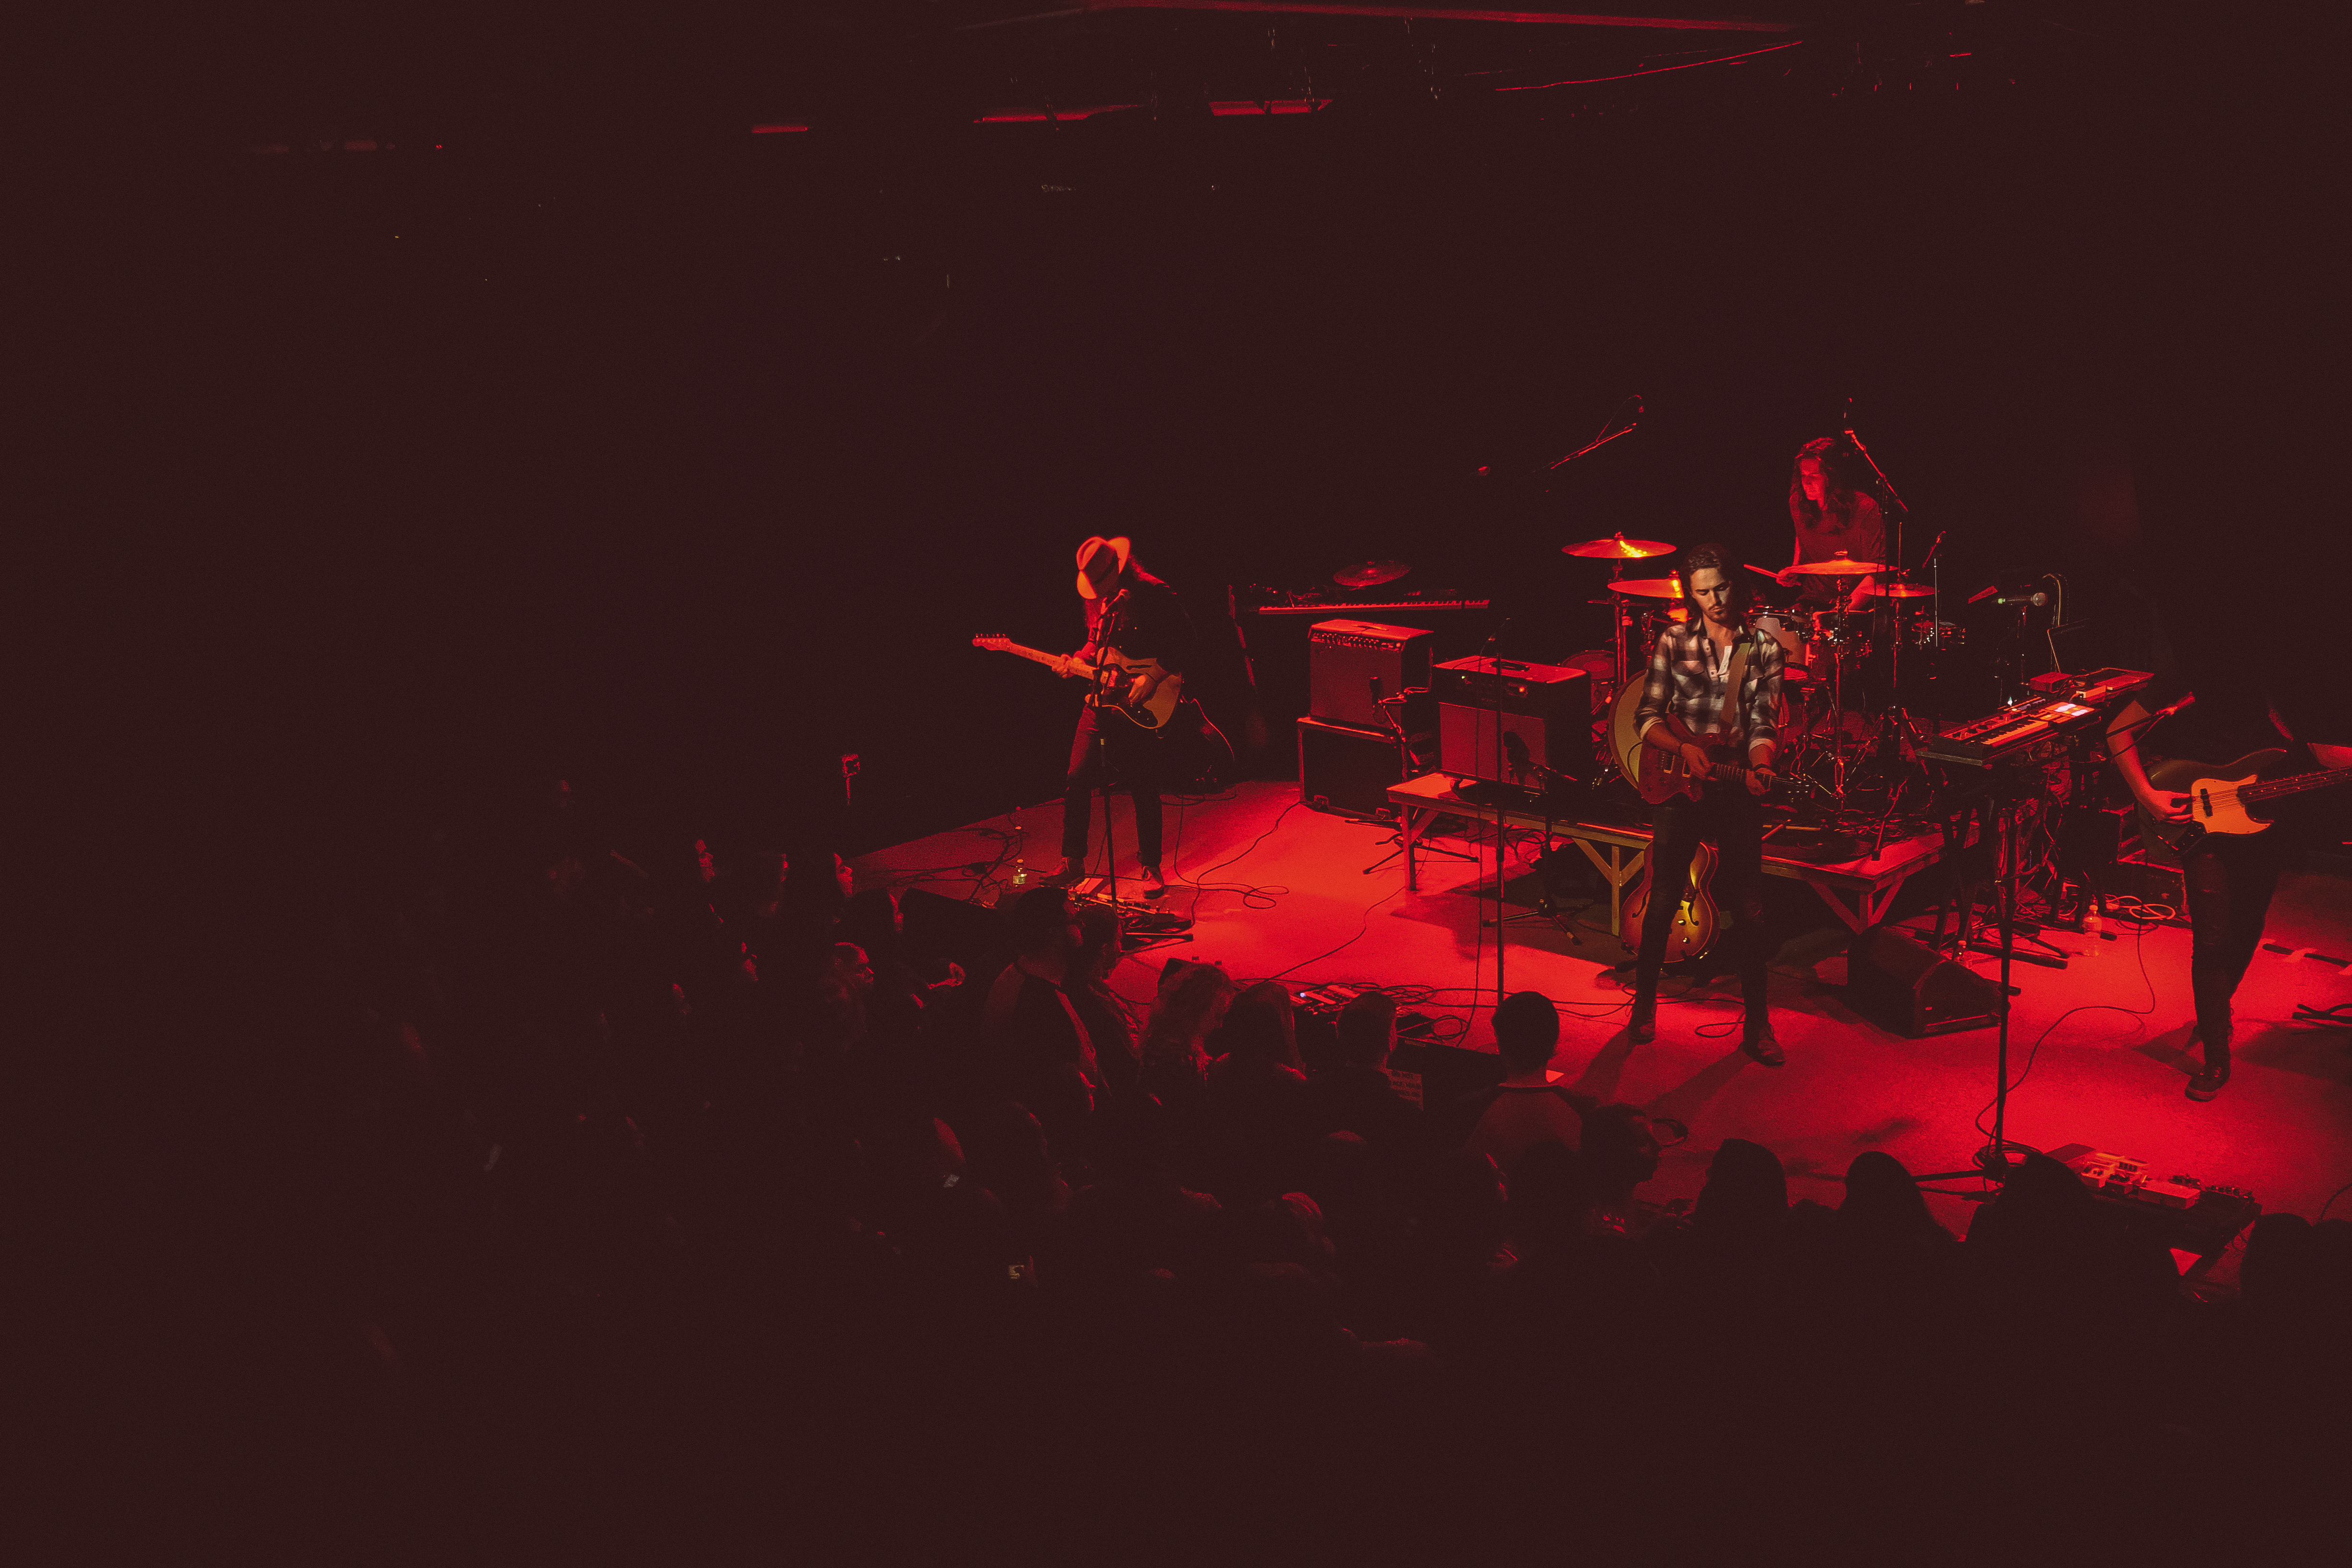
crowd, concert, band, red, darkness, musician, stage, illustration, performance, screenshot, computer wallpaper